Cyriac Abby Philips

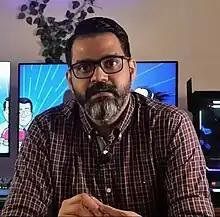
Philips in 2023

Cyriac Abby Philips is an Indian hepatologist. He shares critical views of alternative medicine based on his findings and research.